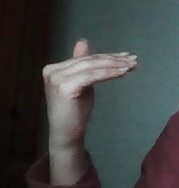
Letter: khaa